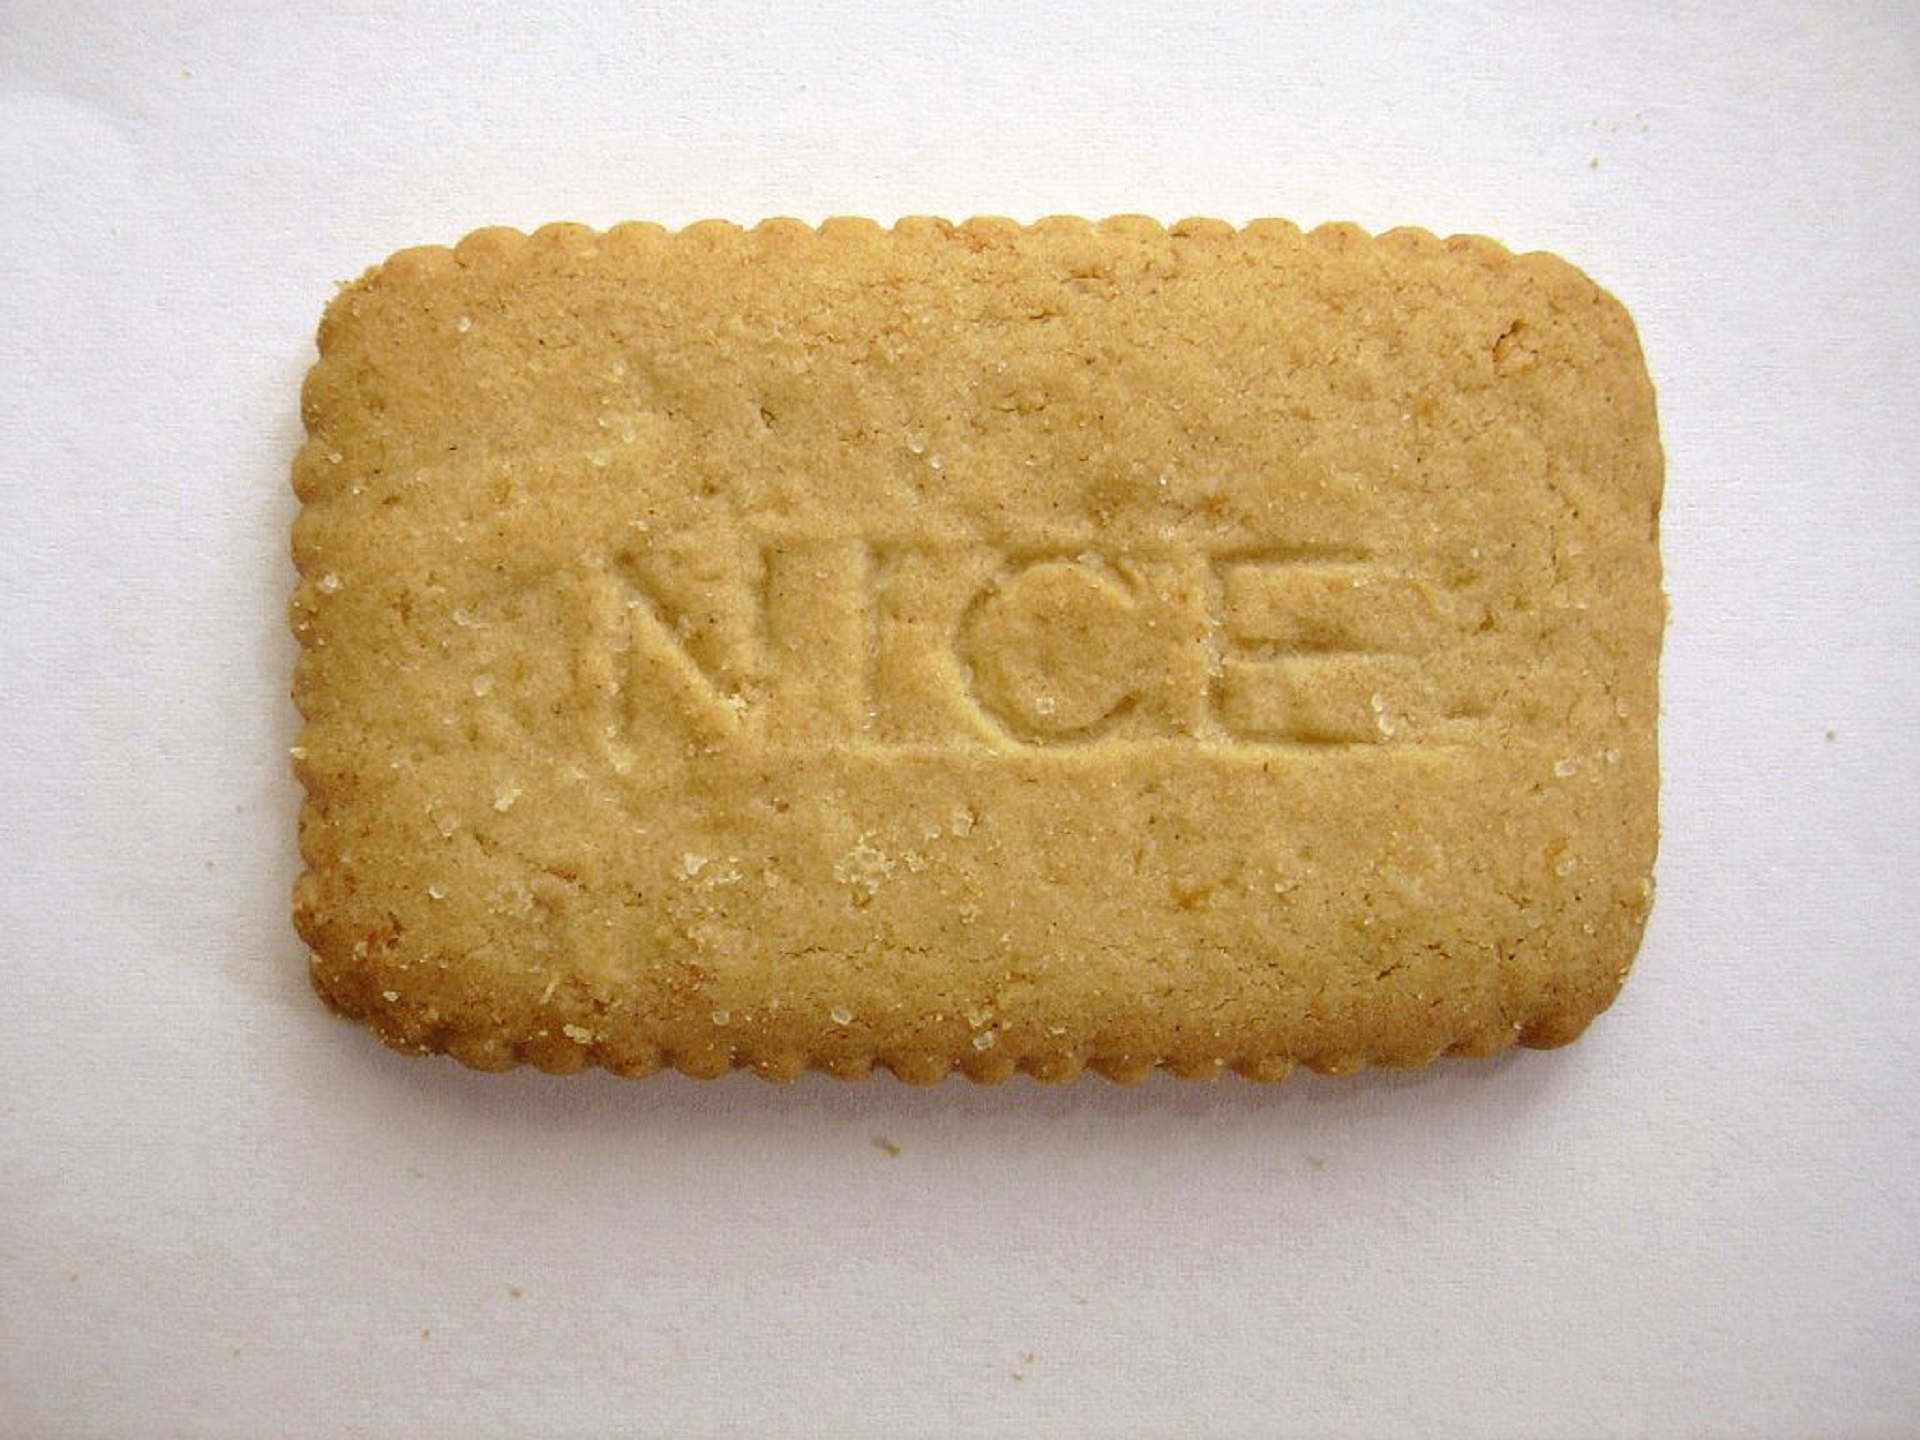
sweet, food, brown, breakfast, baking, biscuit, snack, cookie, dessert, bread, baked, bake, sugar, tasty, nice, baked goods, grass family, snack food, sliced bread